Sandrine Soubeyrand

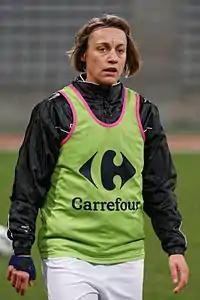
Soubeyrand warming up for Juvisy in 2013

Sandrine Soubeyrand (born 16 August 1973) is a French former footballer and current coach of Paris FC (women). She played as a midfielder for France national team, Félines Saint-Cyr, Caluire and Juvisy.